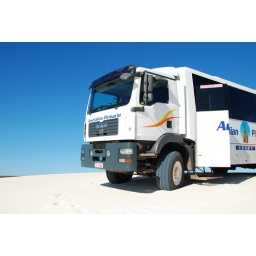
4WD bus for crusing around on the sand dunes near Lancelin, Western Australia.